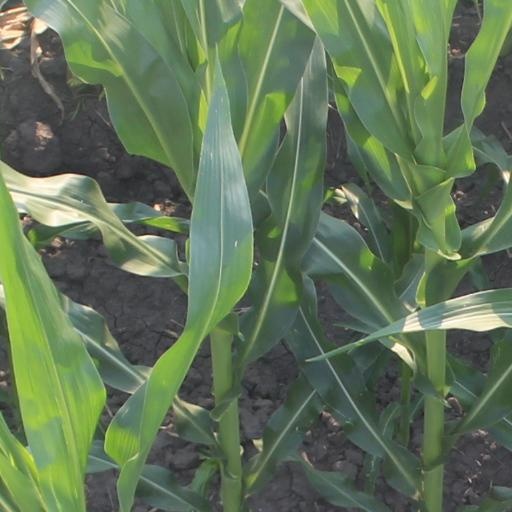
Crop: maize; corn